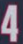
Number: 4